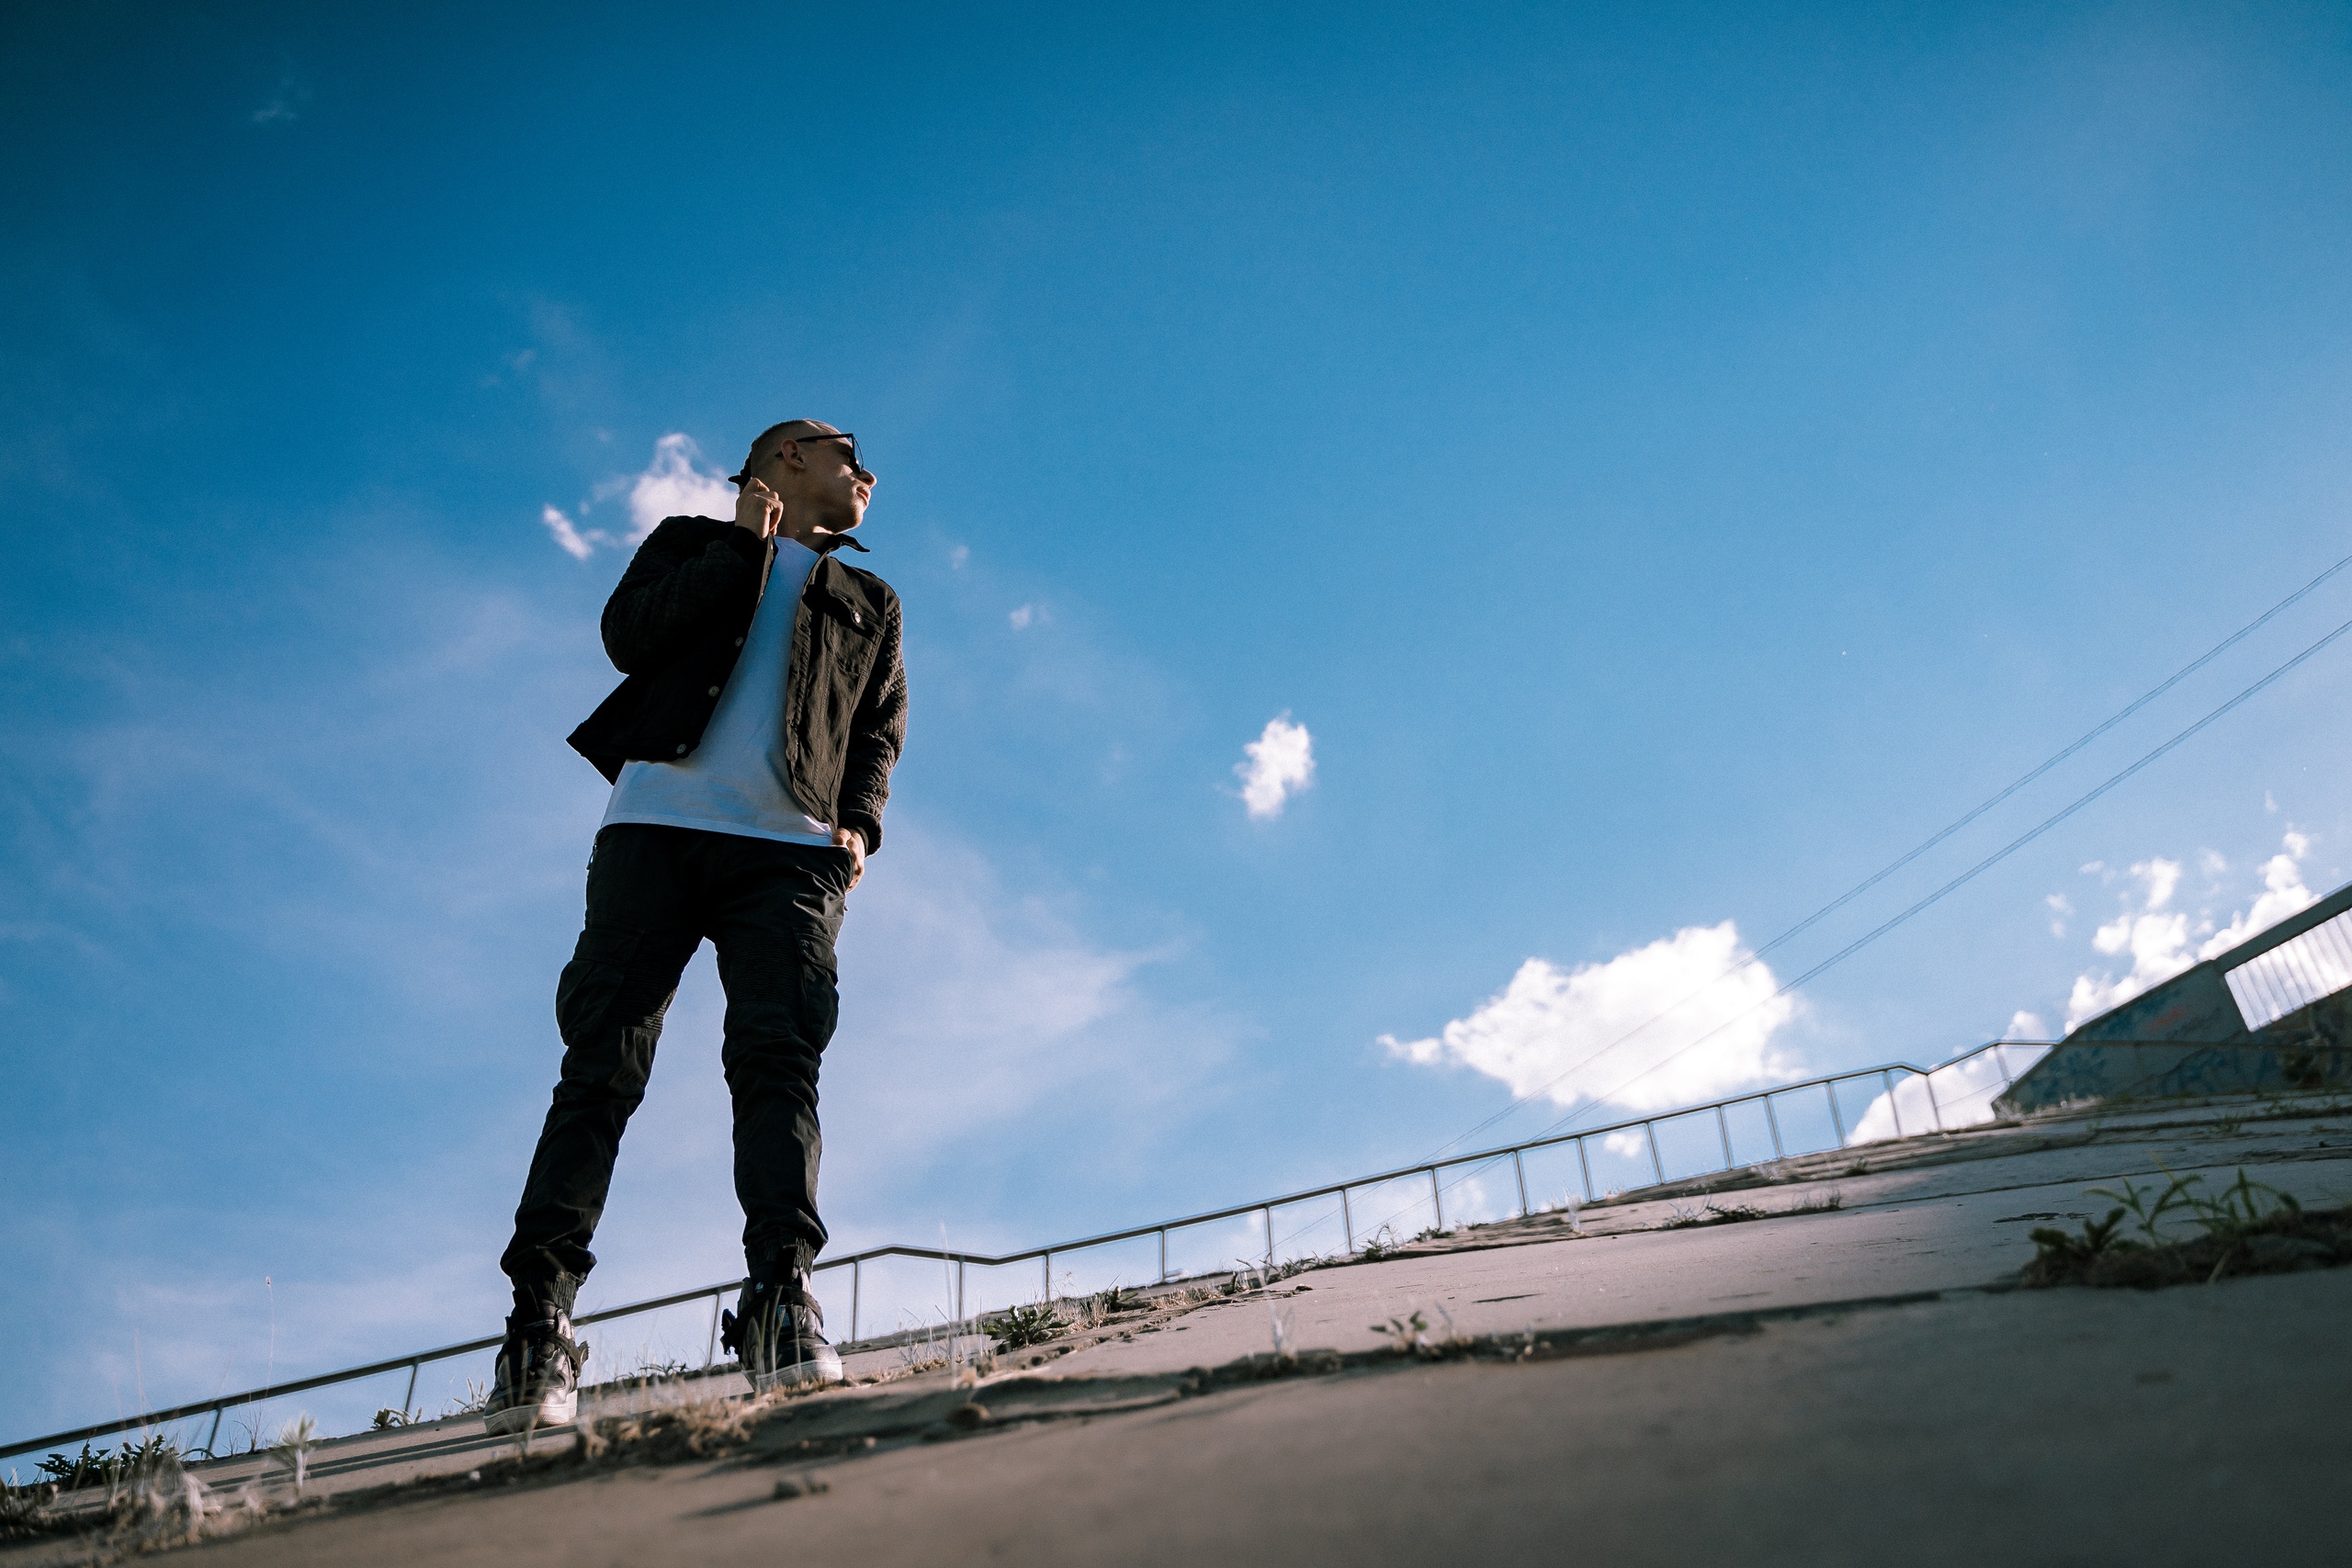
man, cloud, sky, People in nature, flash photography, gesture, travel, happy, horizon, leisure, landscape, street fashion, electric blue, recreation, fun, city, shadow, denim, tourism, hill, pedestrian, road, ocean